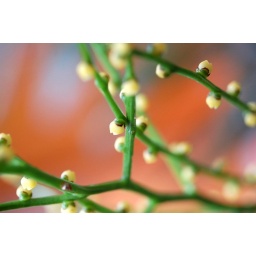
The palm tree in our house has sent out a network of stalks with tiny flowers.